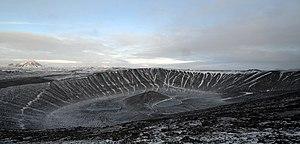
Le Krafla est une ride palagonitique du Nord de l'Islande, éponyme d'un système volcanique appartenant au graben médian, qui comprend un volcan central caractérisé par une caldeira d'une dizaine de kilomètres de large, et un champ de fissures orientées nord-sud sur une centaine de kilomètres depuis le volcan tabulaire Selfjall au sud à la mer au nord. Ses éruptions ont façonné la topographie des environs du Mývatn.